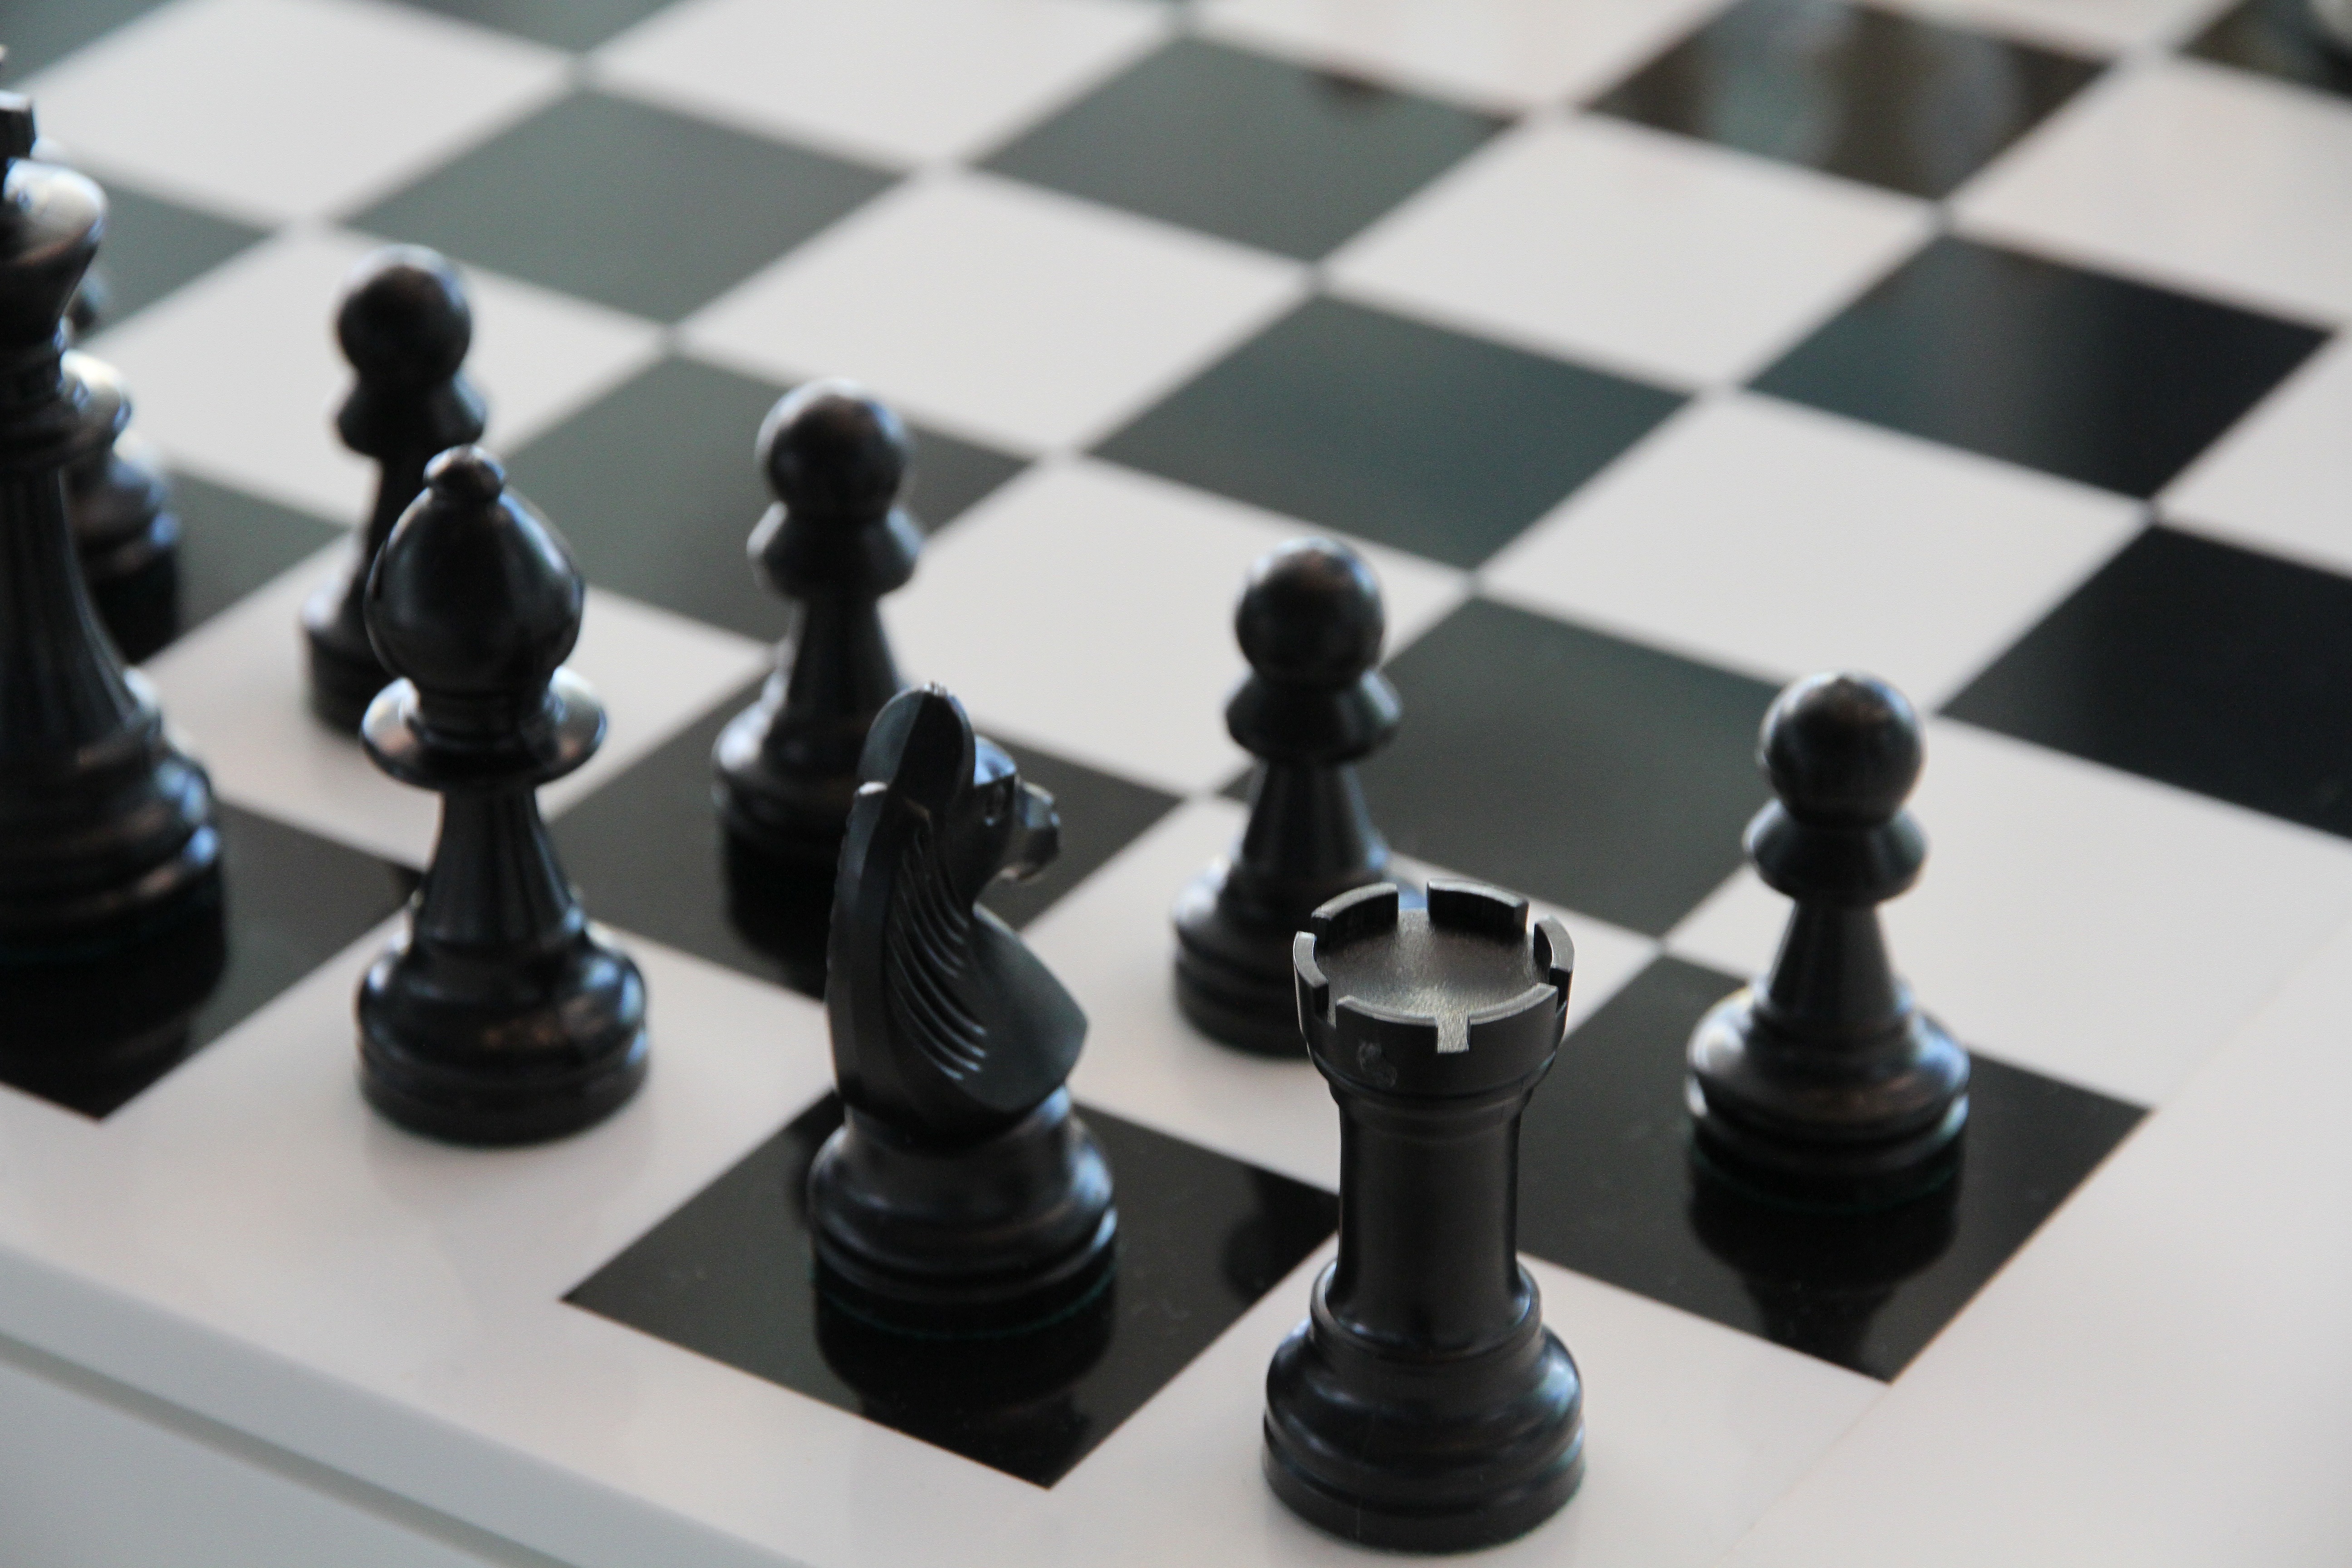
black and white, white, play, recreation, tower, black, board game, sports, chess, chessboard, games, chess board, indoor games and sports, tabletop game, english draughts